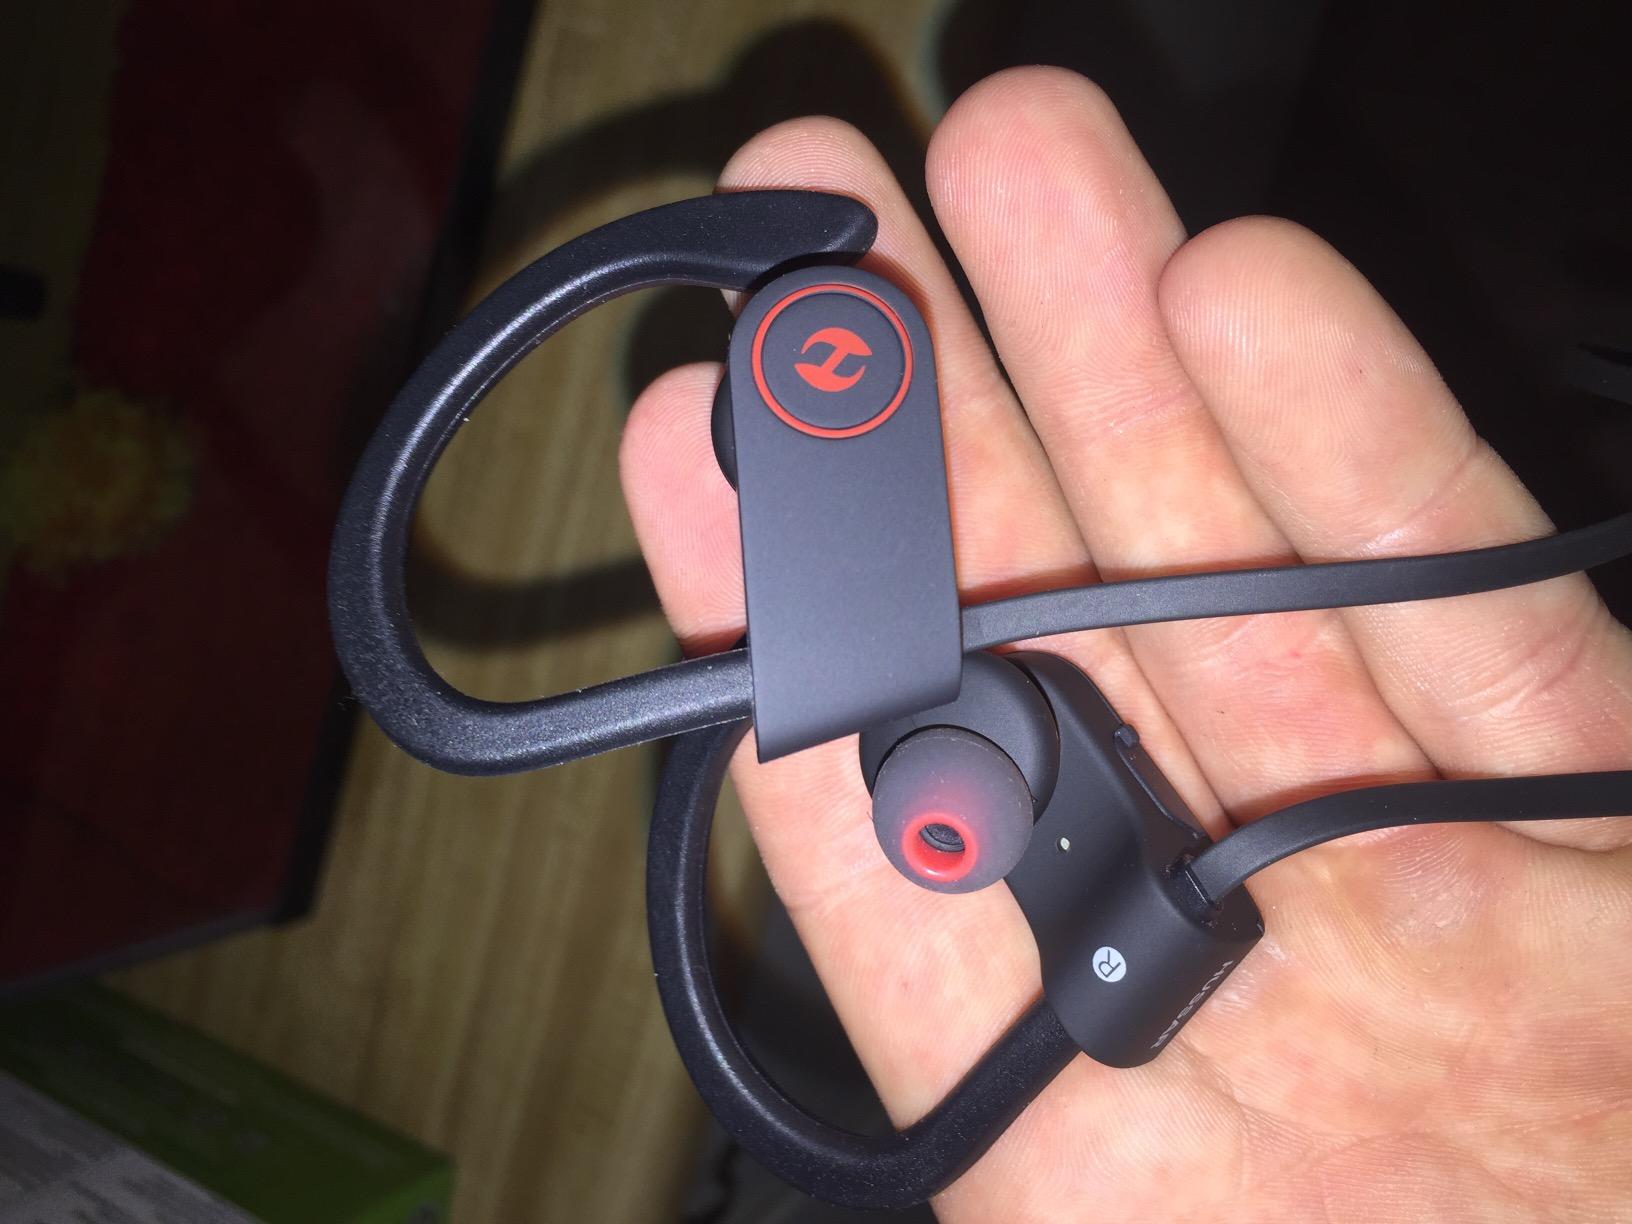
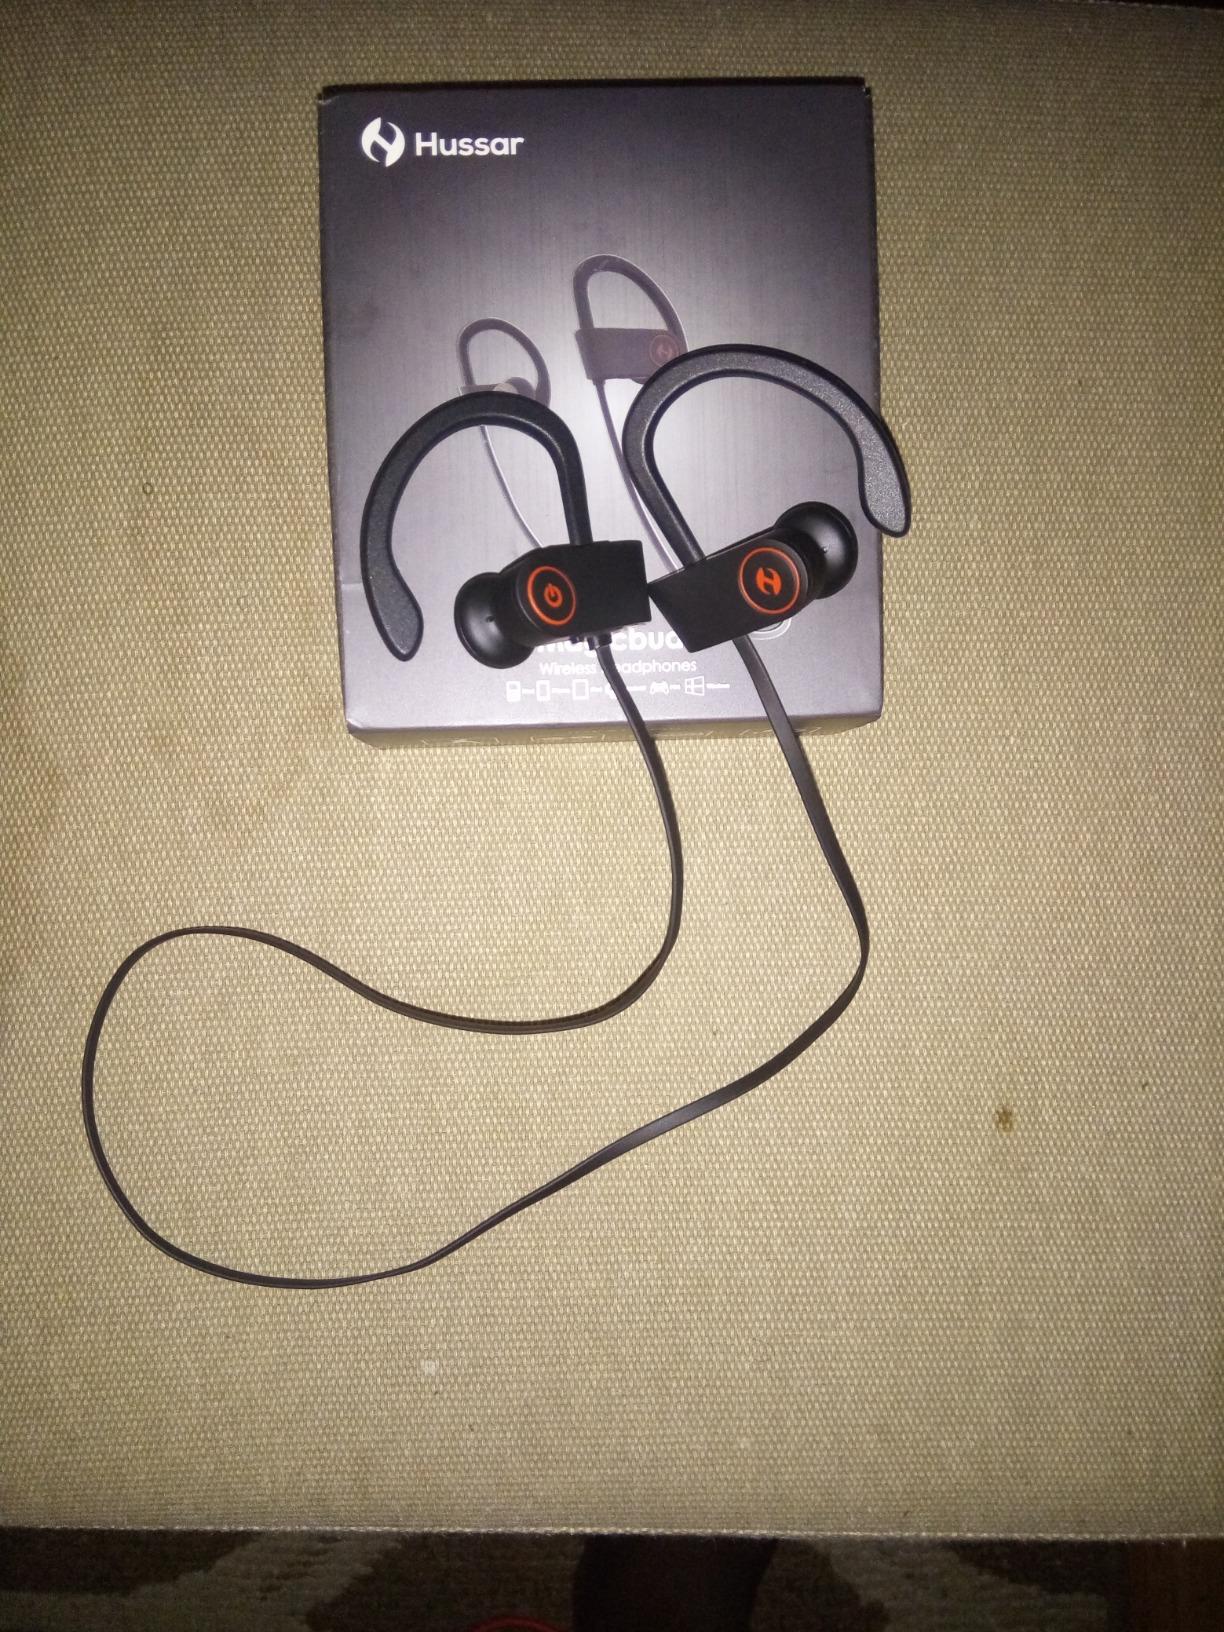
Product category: headphones
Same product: yes